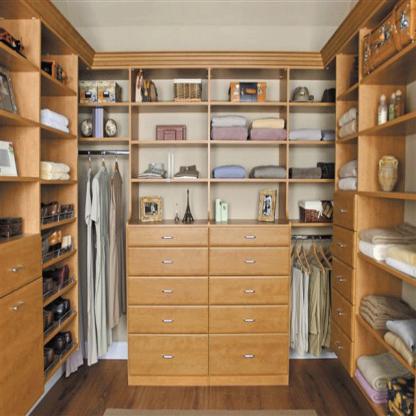
Scene: Indoor